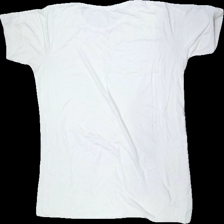
View: back
Type: T-shirt
Category: Unisex
Brand: Dolce & Gabbana (D&G)
Colors: White, Grey
Material: 69% viskos 31% bomull
Pattern: Logo print
Cut: C-collar
Season: All
Stains: Major
Holes: Minor
Damage: gult i krage
Damage location: top center
Damage 2: hål
Damage 2 location: middle center
Damage 3: smutsigt
Damage 3 location: bottom center
Price range: <50
Recommended usage: Export
Description: t-shirt med tryck
Comment: många smuts fläckar